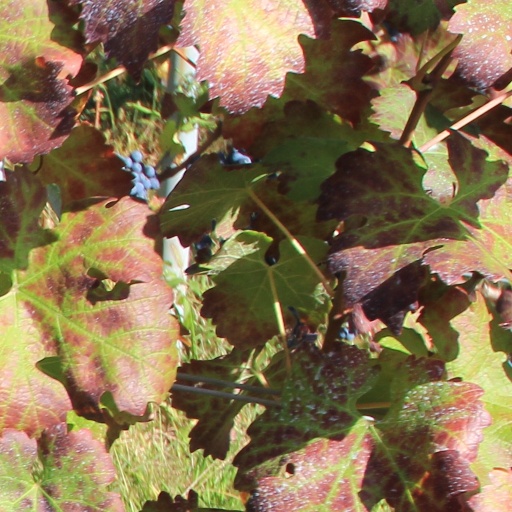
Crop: grape